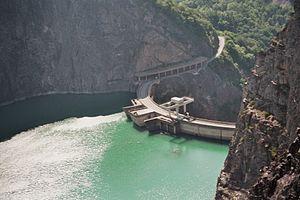
Le barrage de Monteynard-Avignonet vu depuis le chemin de fer de la Mure (lieu dit ""le grand balcon"")"
Le chemin de fer de La Mure, dit aussi le petit train de La Mure, est un chemin de fer à voie étroite, devenu depuis 1997 une ligne touristique reliant Saint-Georges-de-Commiers à La Mure, dans le sud du département de l'Isère.
Le lac de Monteynard-Avignonet est une retenue d'eau artificielle sur le Drac, dans le département de l'Isère, alimentant une centrale hydro-électrique EDF.